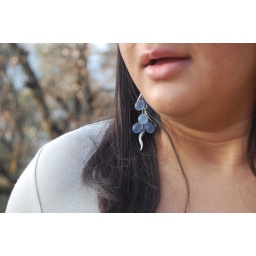
Blue stars in my eyes, and black sky in my arms. Punishment is what you see, making is what I make.